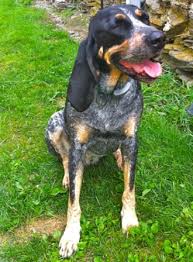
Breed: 217-n000050-bluetick